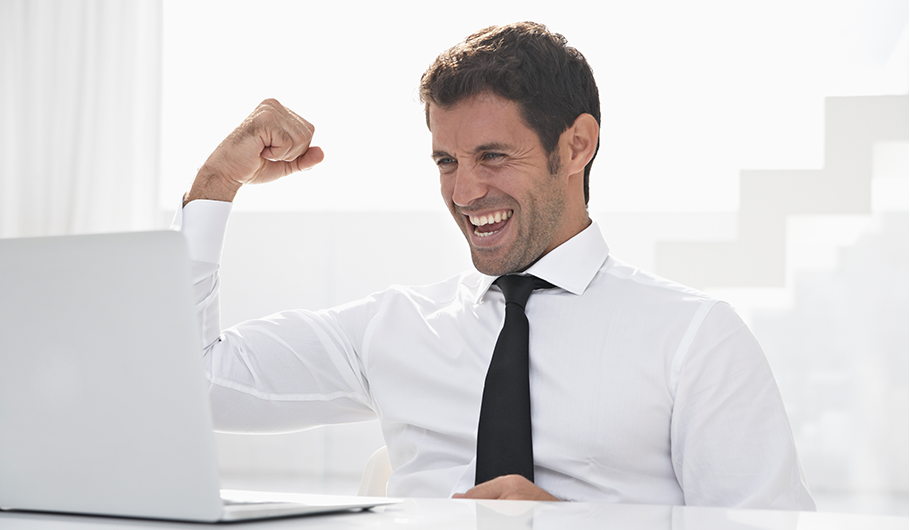
Gender: men